Adewale Ogunleye

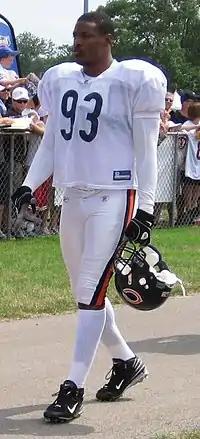
Ogunleye with the Bears in 2007

Adewale Ogunleye (born August 9, 1977) is an American former professional football player who was a defensive end for 11 seasons in the National Football League (NFL). He played college football for the Indiana Hoosiers. He was signed by the Miami Dolphins as an undrafted free agent in 2000 and also played for the Chicago Bears and Houston Texans.